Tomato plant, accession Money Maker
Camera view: tilt-top (135 deg); turntable rotation: 60 degrees
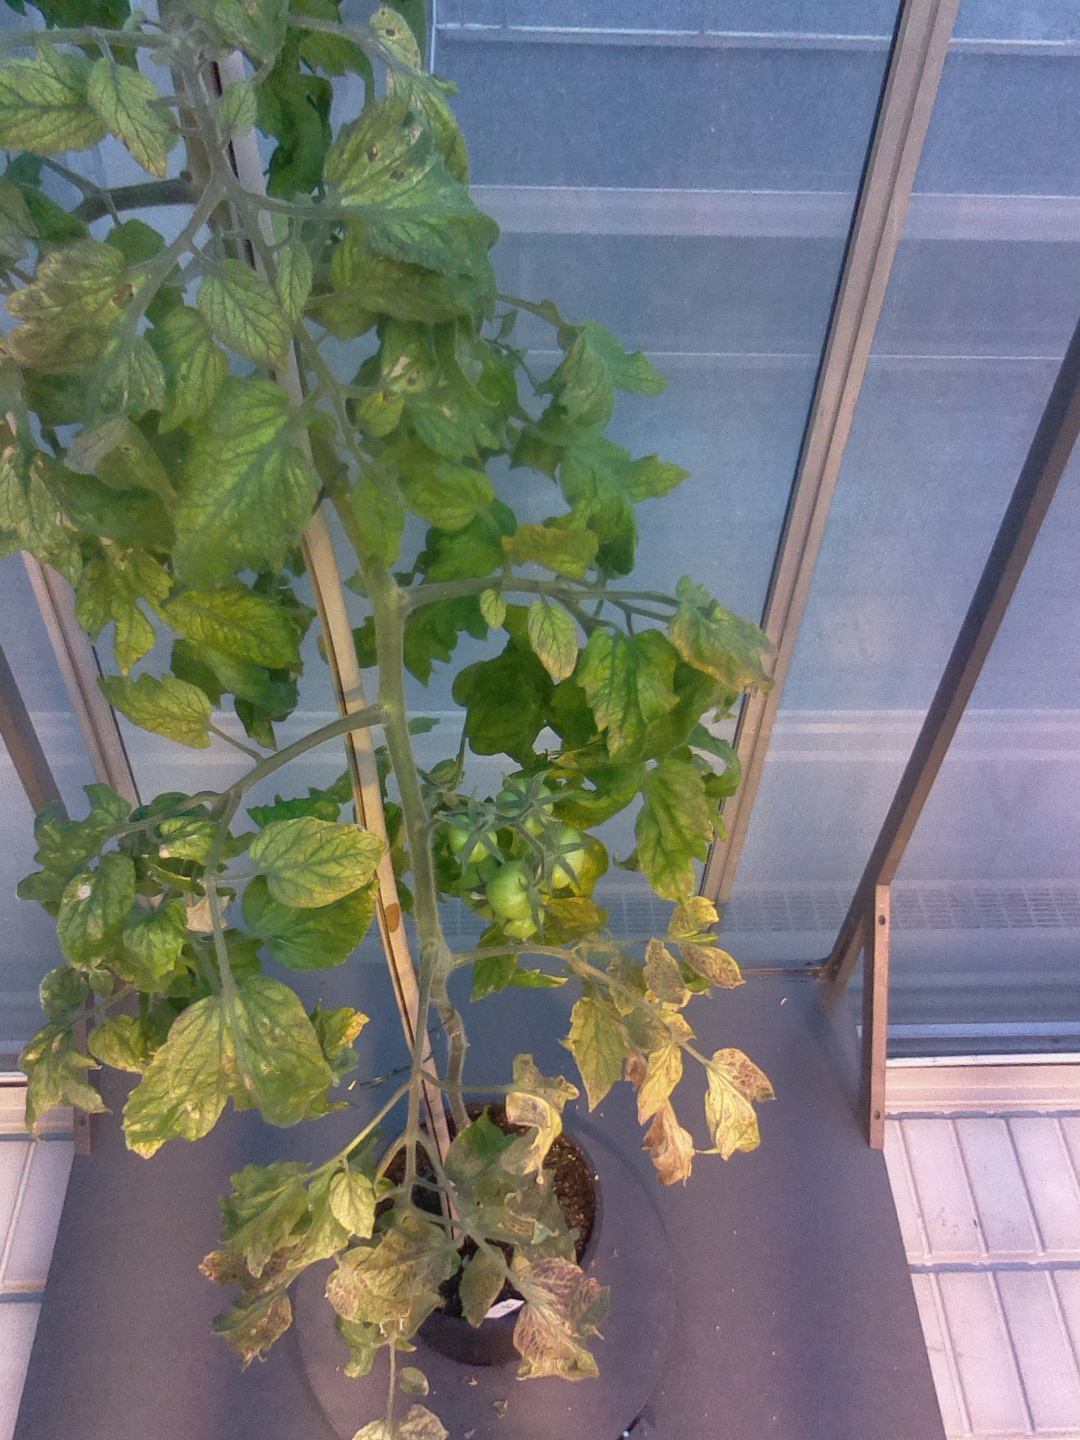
BBCH growth stage 77: 70%-80% of final fruit size